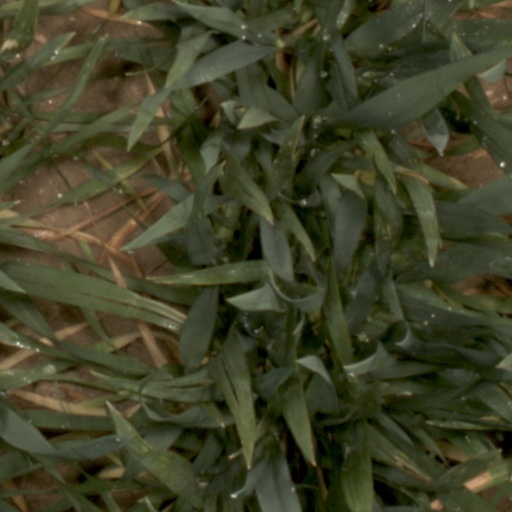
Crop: wheat